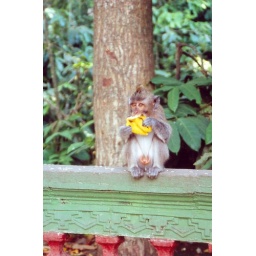
Small monkey eating a snack he found somewhere in the monkey forest in Bali